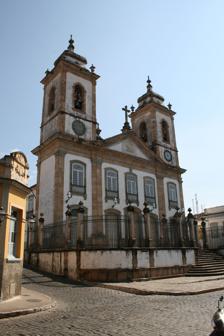
Building: Cathedral Basilica of Our Lady of the Pillar, São João del Rei
Country: Brazil
Year built: 1704
Church in São João del-Rei, Brazil Cathedral Basilica of Our Lady of the Pillar Catedral Basílica Nossa Sehora do Pilar 21°08′07″S 44°15′43″W / 21.1352°S 44.2619°W / -21.1352; -44.2619 Location São João del-Rei Country Brazil Denomination Roman Catholic Church Architecture Style Baroque Administration Province Juiz de Fora Archdiocese Juiz de Fora Diocese São João del Rei National Historic Heritage of Brazil Designated 1938 Reference no. 68 The Cathedral Basilica of Our Lady of the Pillar ( Portuguese : Catedral Basílica Nossa Sehora do Pilar ), also known as the São João del Rei Cathedral , is a Roman Catholic Marian Pontifical shrine in São João del-Rei , Minas Gerais , Brazil . It is a great representative of Brazilian colonial art, which contains a rich decoration in gold, paintings and statues, being under the protection of the Institute of National Artistic Patrimony of Brazil (IPHAN). The cathedral is the seat of the Roman Catholic Diocese of São João del Rei (established in 1960). Pope Pius XII crowned the venerated Marian image within the shrine on 12 October 1954. Pope Paul VI issued a Pontifical decree Religione almae which raised the shrine to the status of Minor Basilica on 24 September 1964. History The history of the basilica is closely linked to the history of the city and begins at the beginning of the 18th century, when there was built between 1703 and 1704 a chapel of mud covered in straw at the top of the Morro da Forca dedicated to the Virgin of the Pillar. Around this chapel, the first of the city, formed a camp. In 1709 the chapel was burned down during the Emboabas War. A few years later the Brotherhood of the Blessed Sacrament, founded in 1711 and reserved for the wealthy white men of the town, wanted to erect a new church to replace the original chapel that was destroyed, but placing it in the center of the town. The license for the construction was granted the 12 of September 1721. Protected status The Cathedral Basilica of Our Lady of the Pillar was listed as a historic structure by the National Institute of Historic and Artistic Heritage in 1938. It is listed in the Book of Historical Works # 68. See also Roman Catholicism in Brazil Our Lady of the Pillar Internal view References